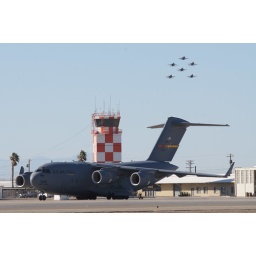
Blue Angels flying by with El Centro tower and a C-17 from March.